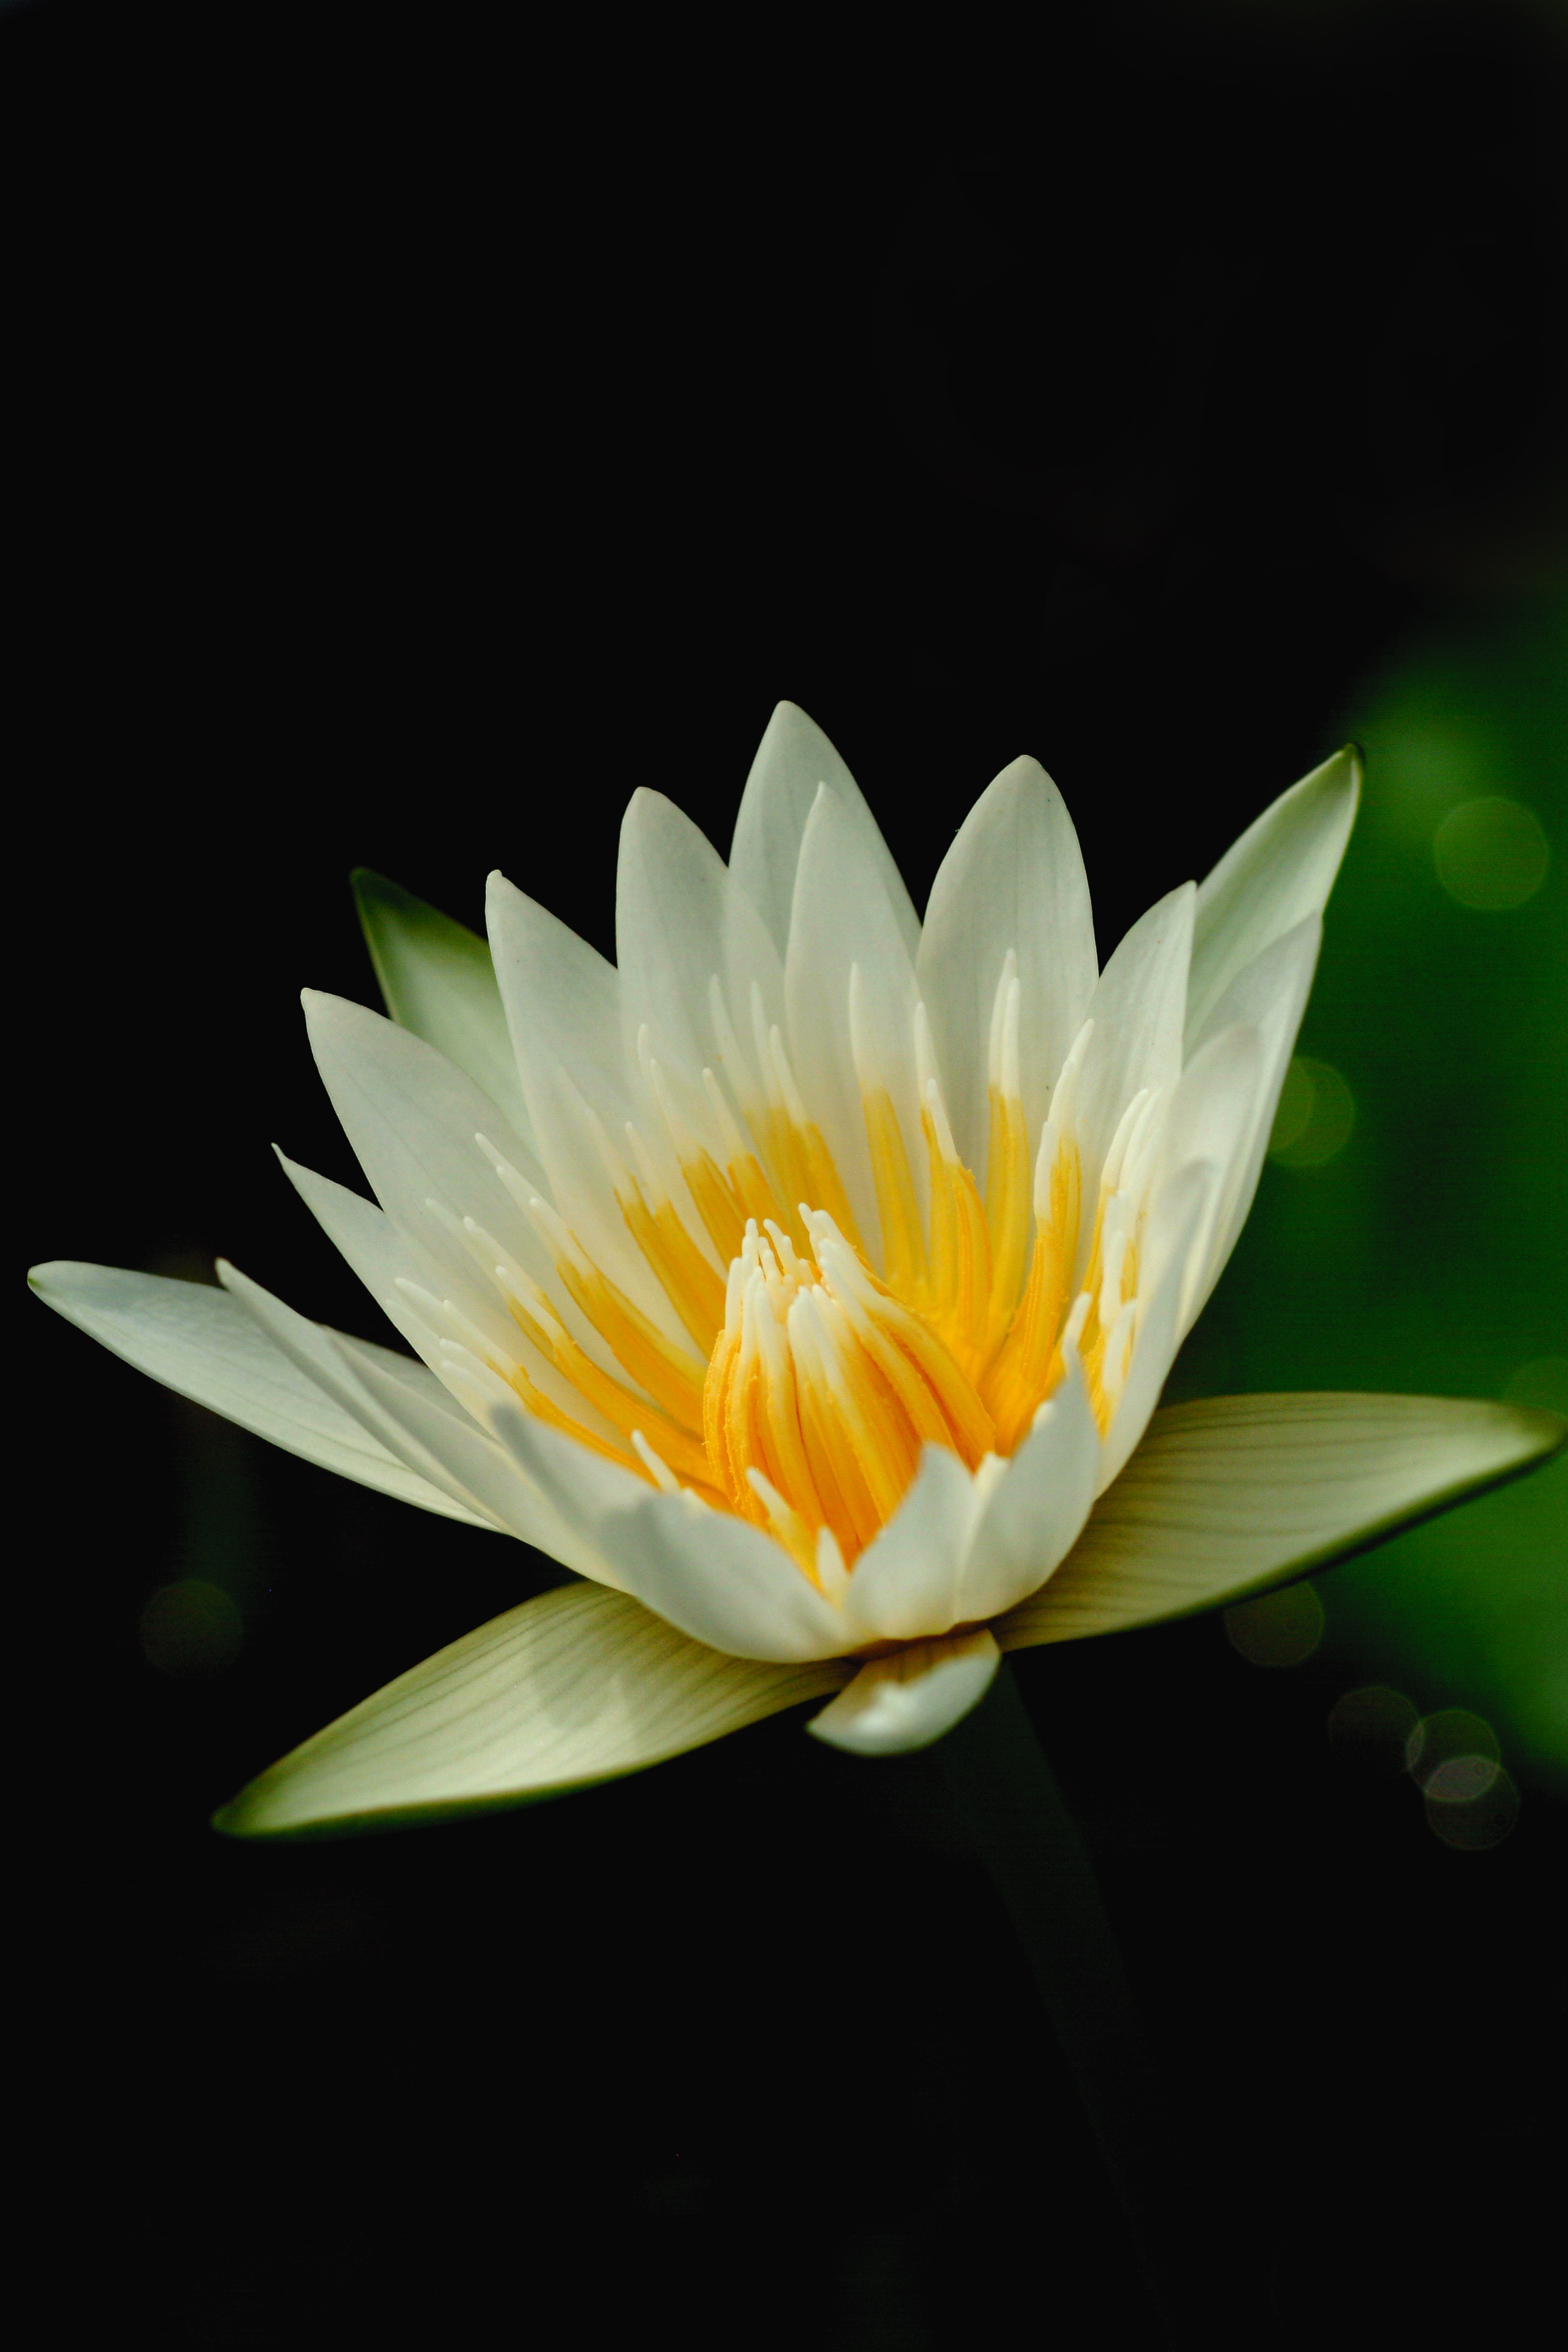
water, nature, plant, white, leaf, flower, petal, pond, fresh, botany, yellow, sacred lotus, aquatic plant, flora, flowers, close up, lotus, bua ban, macro photography, flowering plant, water plants, white lotus, lotus basin, land plant, lotus family, proteales